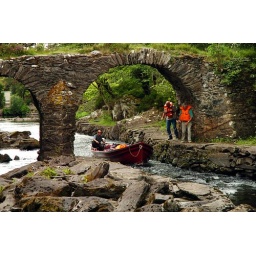
Towing a boat through a shallow stretch of water between two lakes in Killarney National Park.